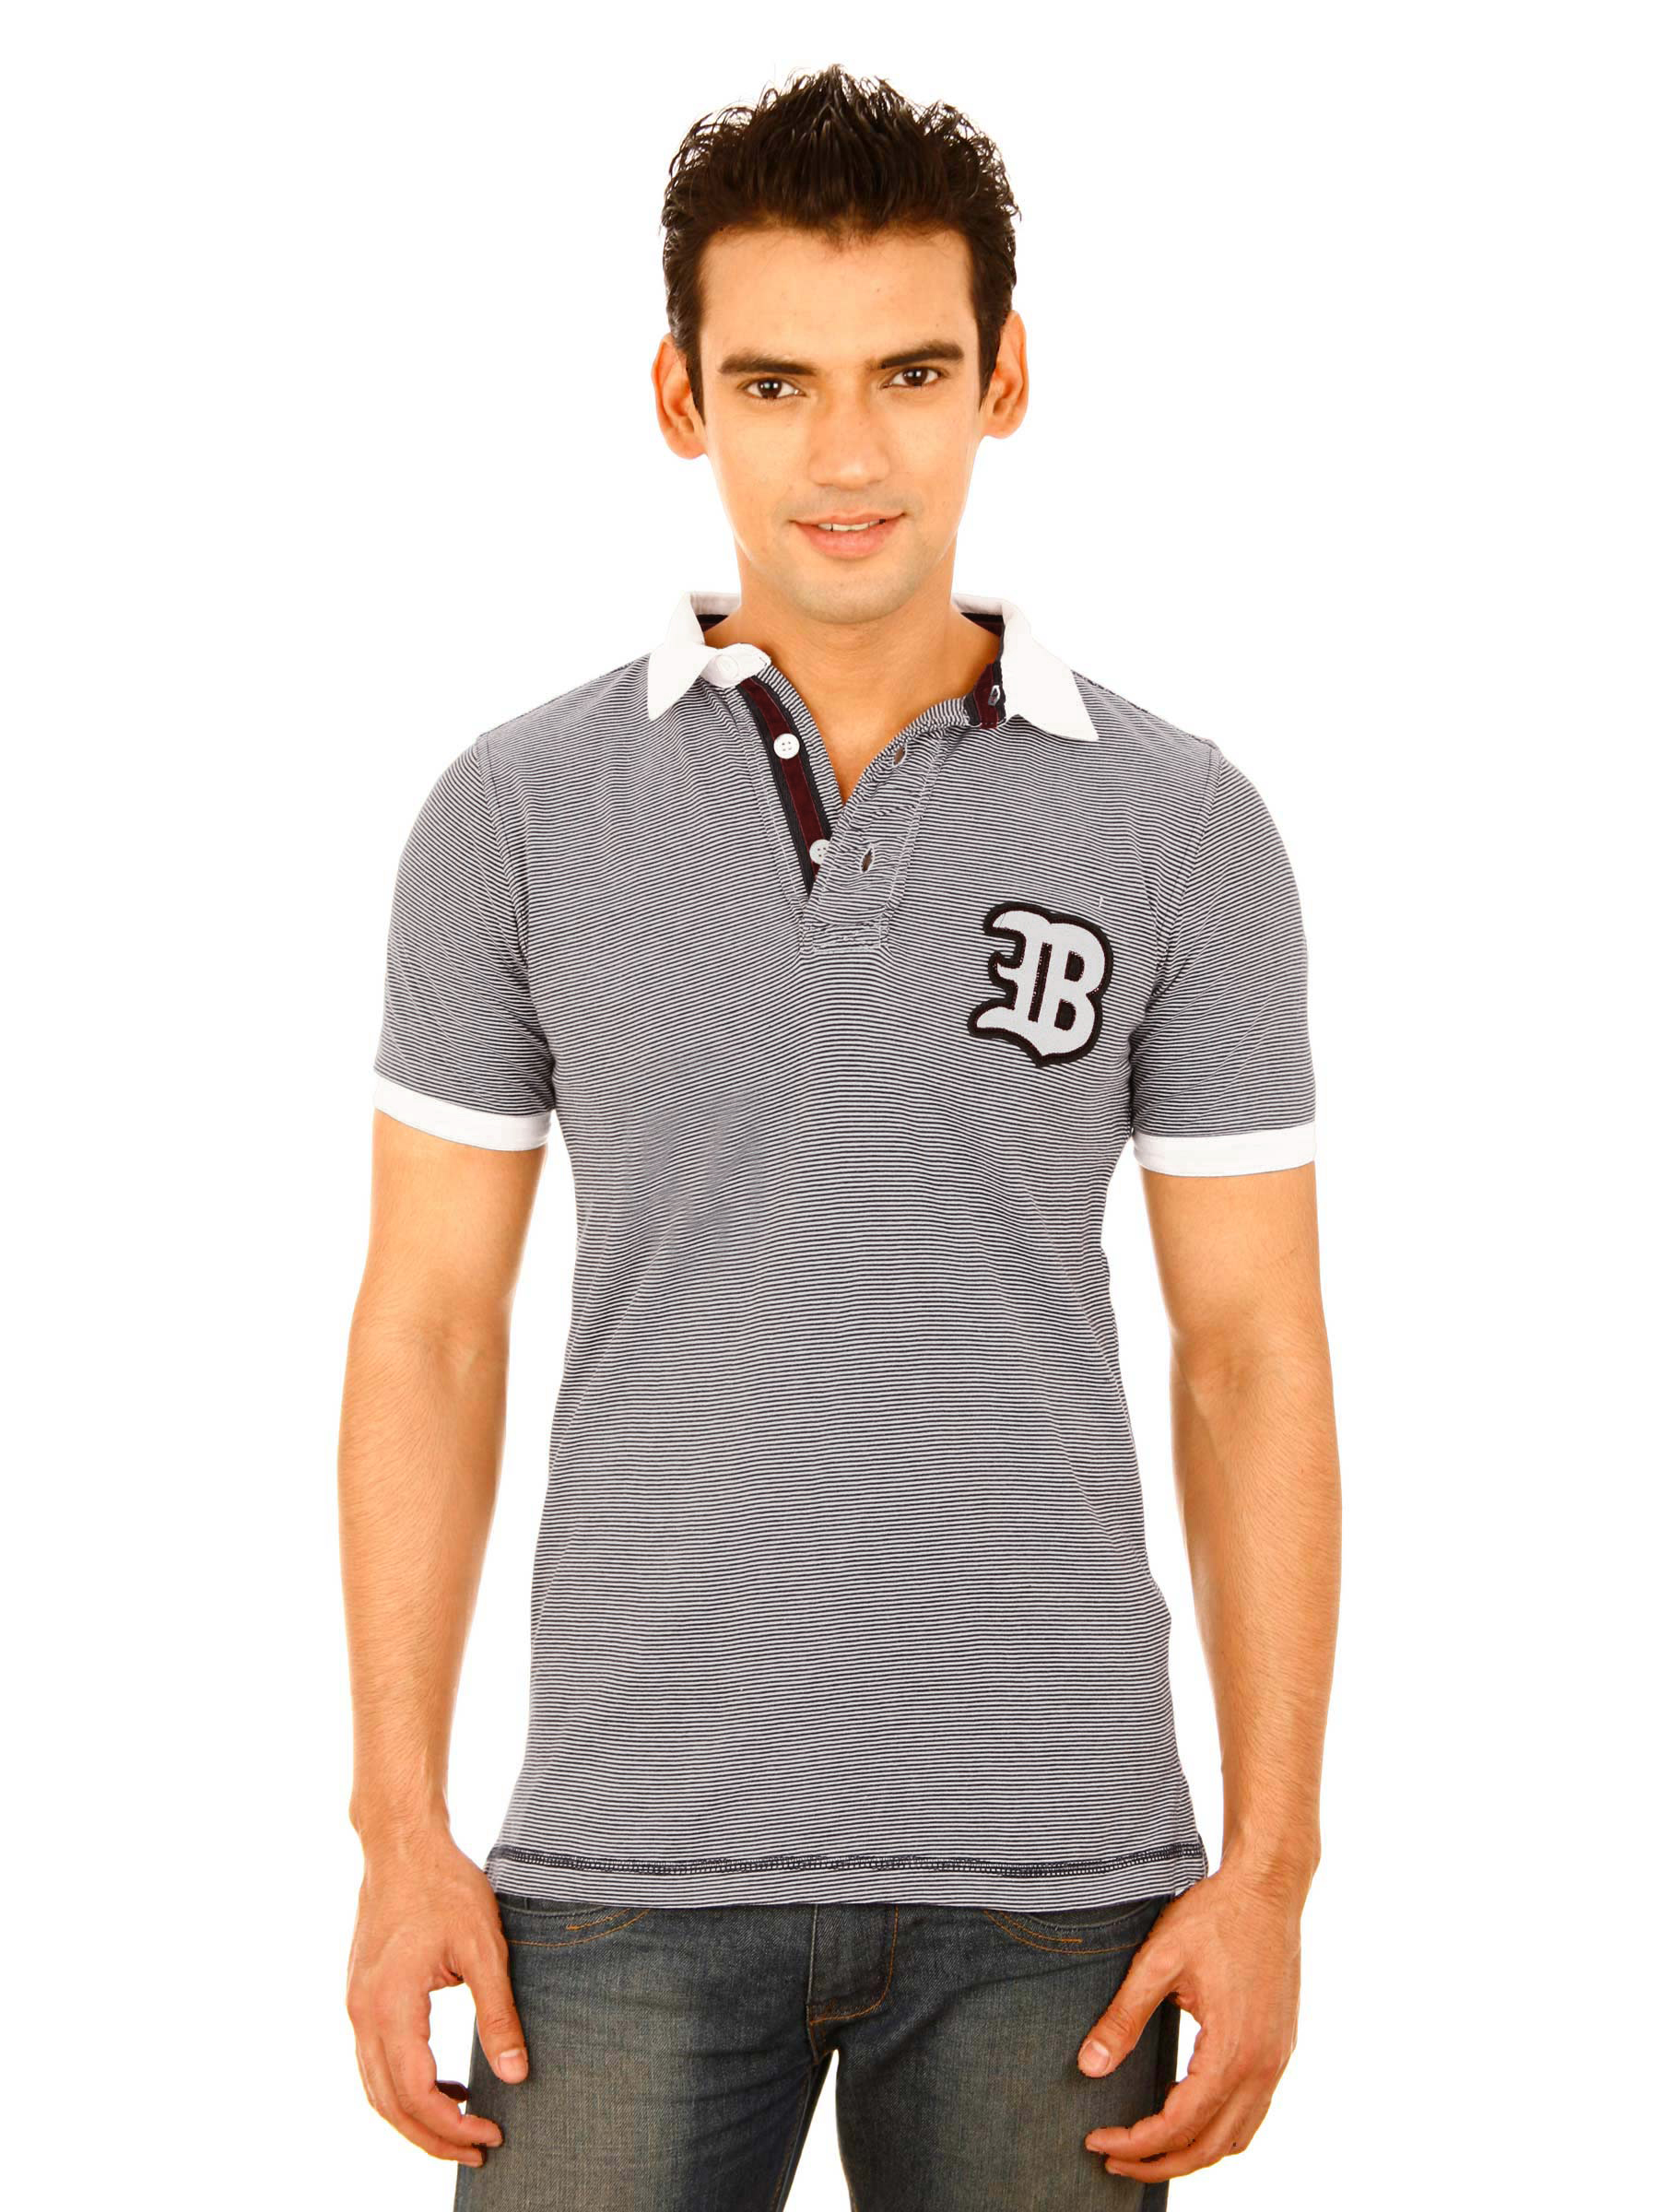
United Colors of Benetton Men Winter Grey T-shirt
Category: Apparel / Topwear / Tshirts
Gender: Men
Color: Grey
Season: Fall 2011
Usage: Casual